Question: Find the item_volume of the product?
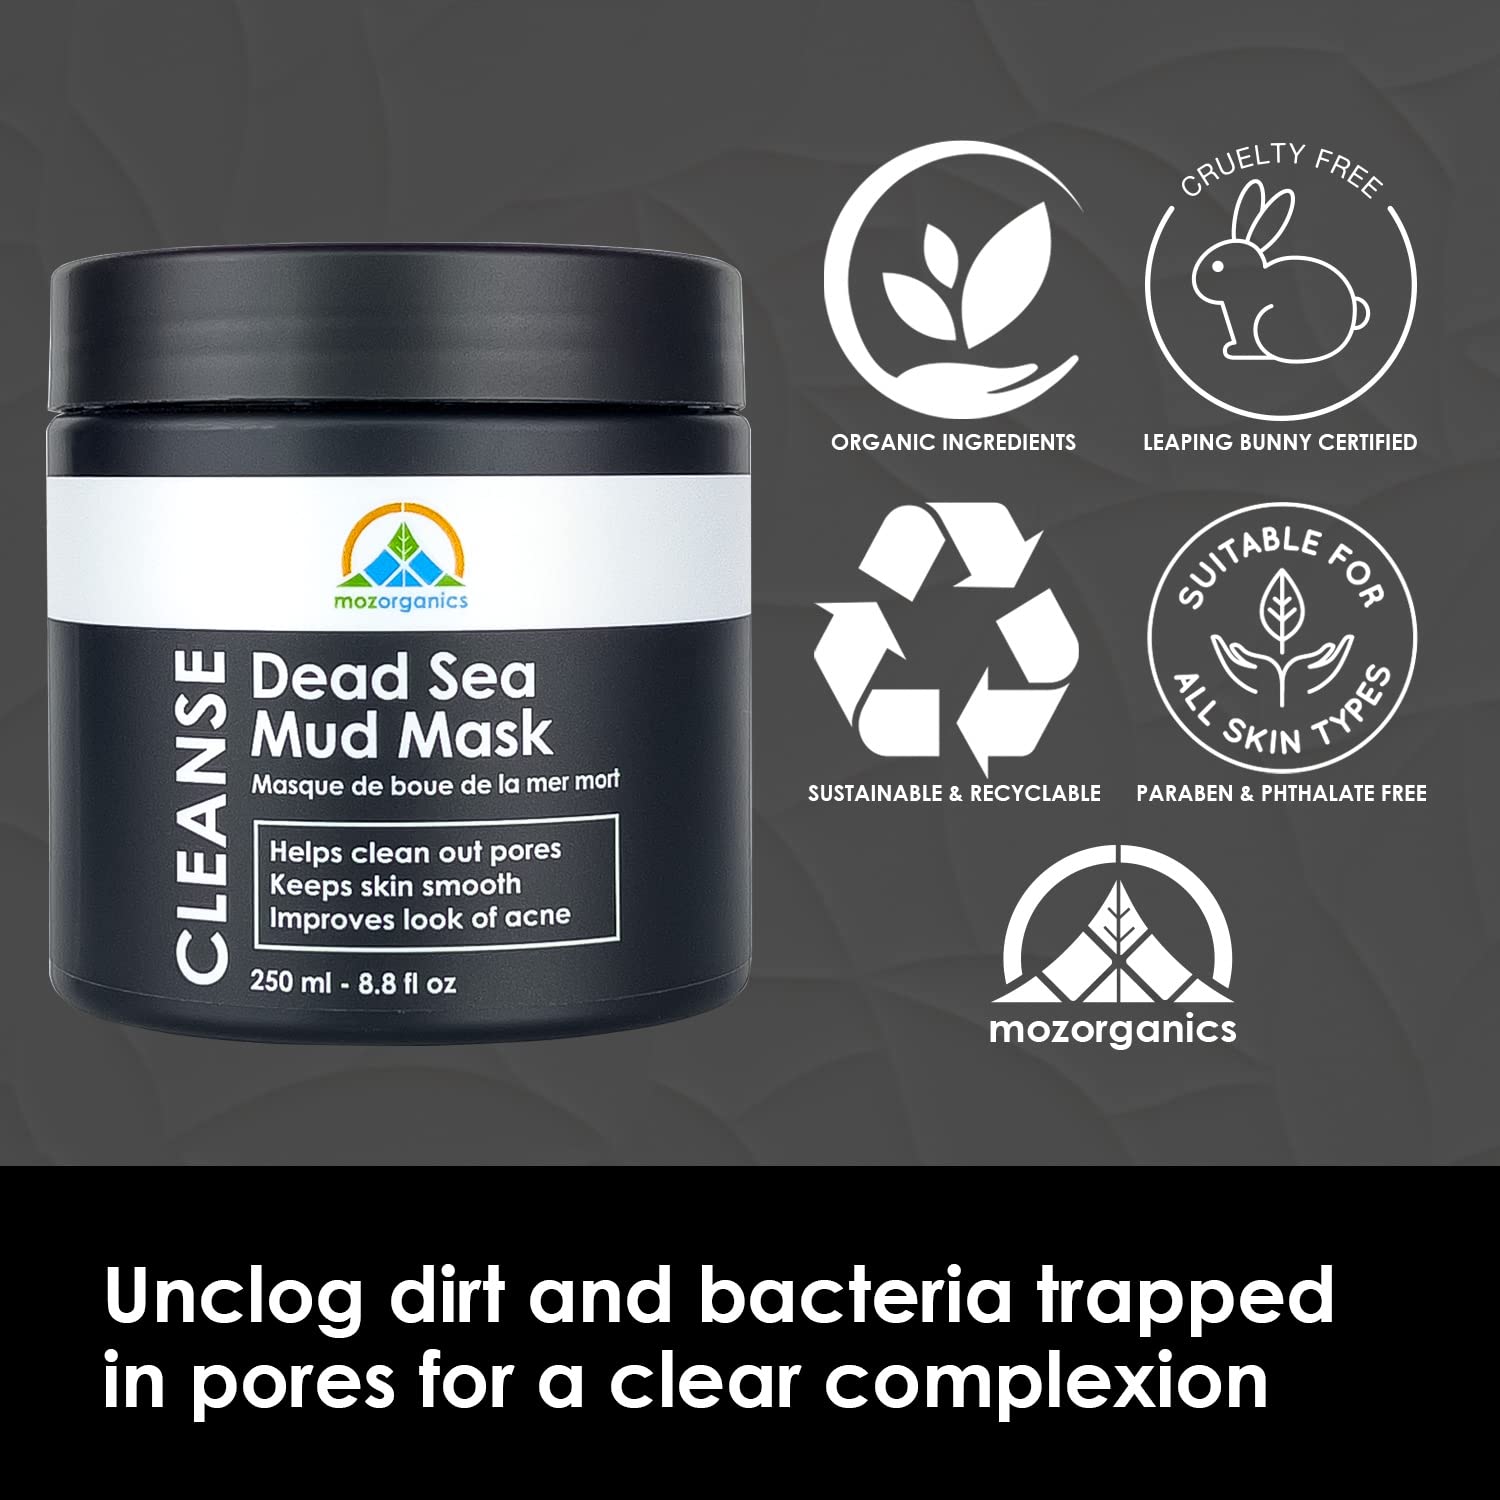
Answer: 250.0 millilitre